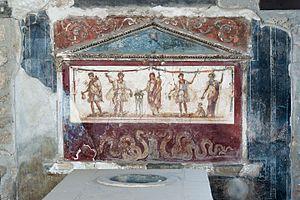
Le lararium du thermopolium de Lucius Vetutius Placidus à Pompéi, Italie.